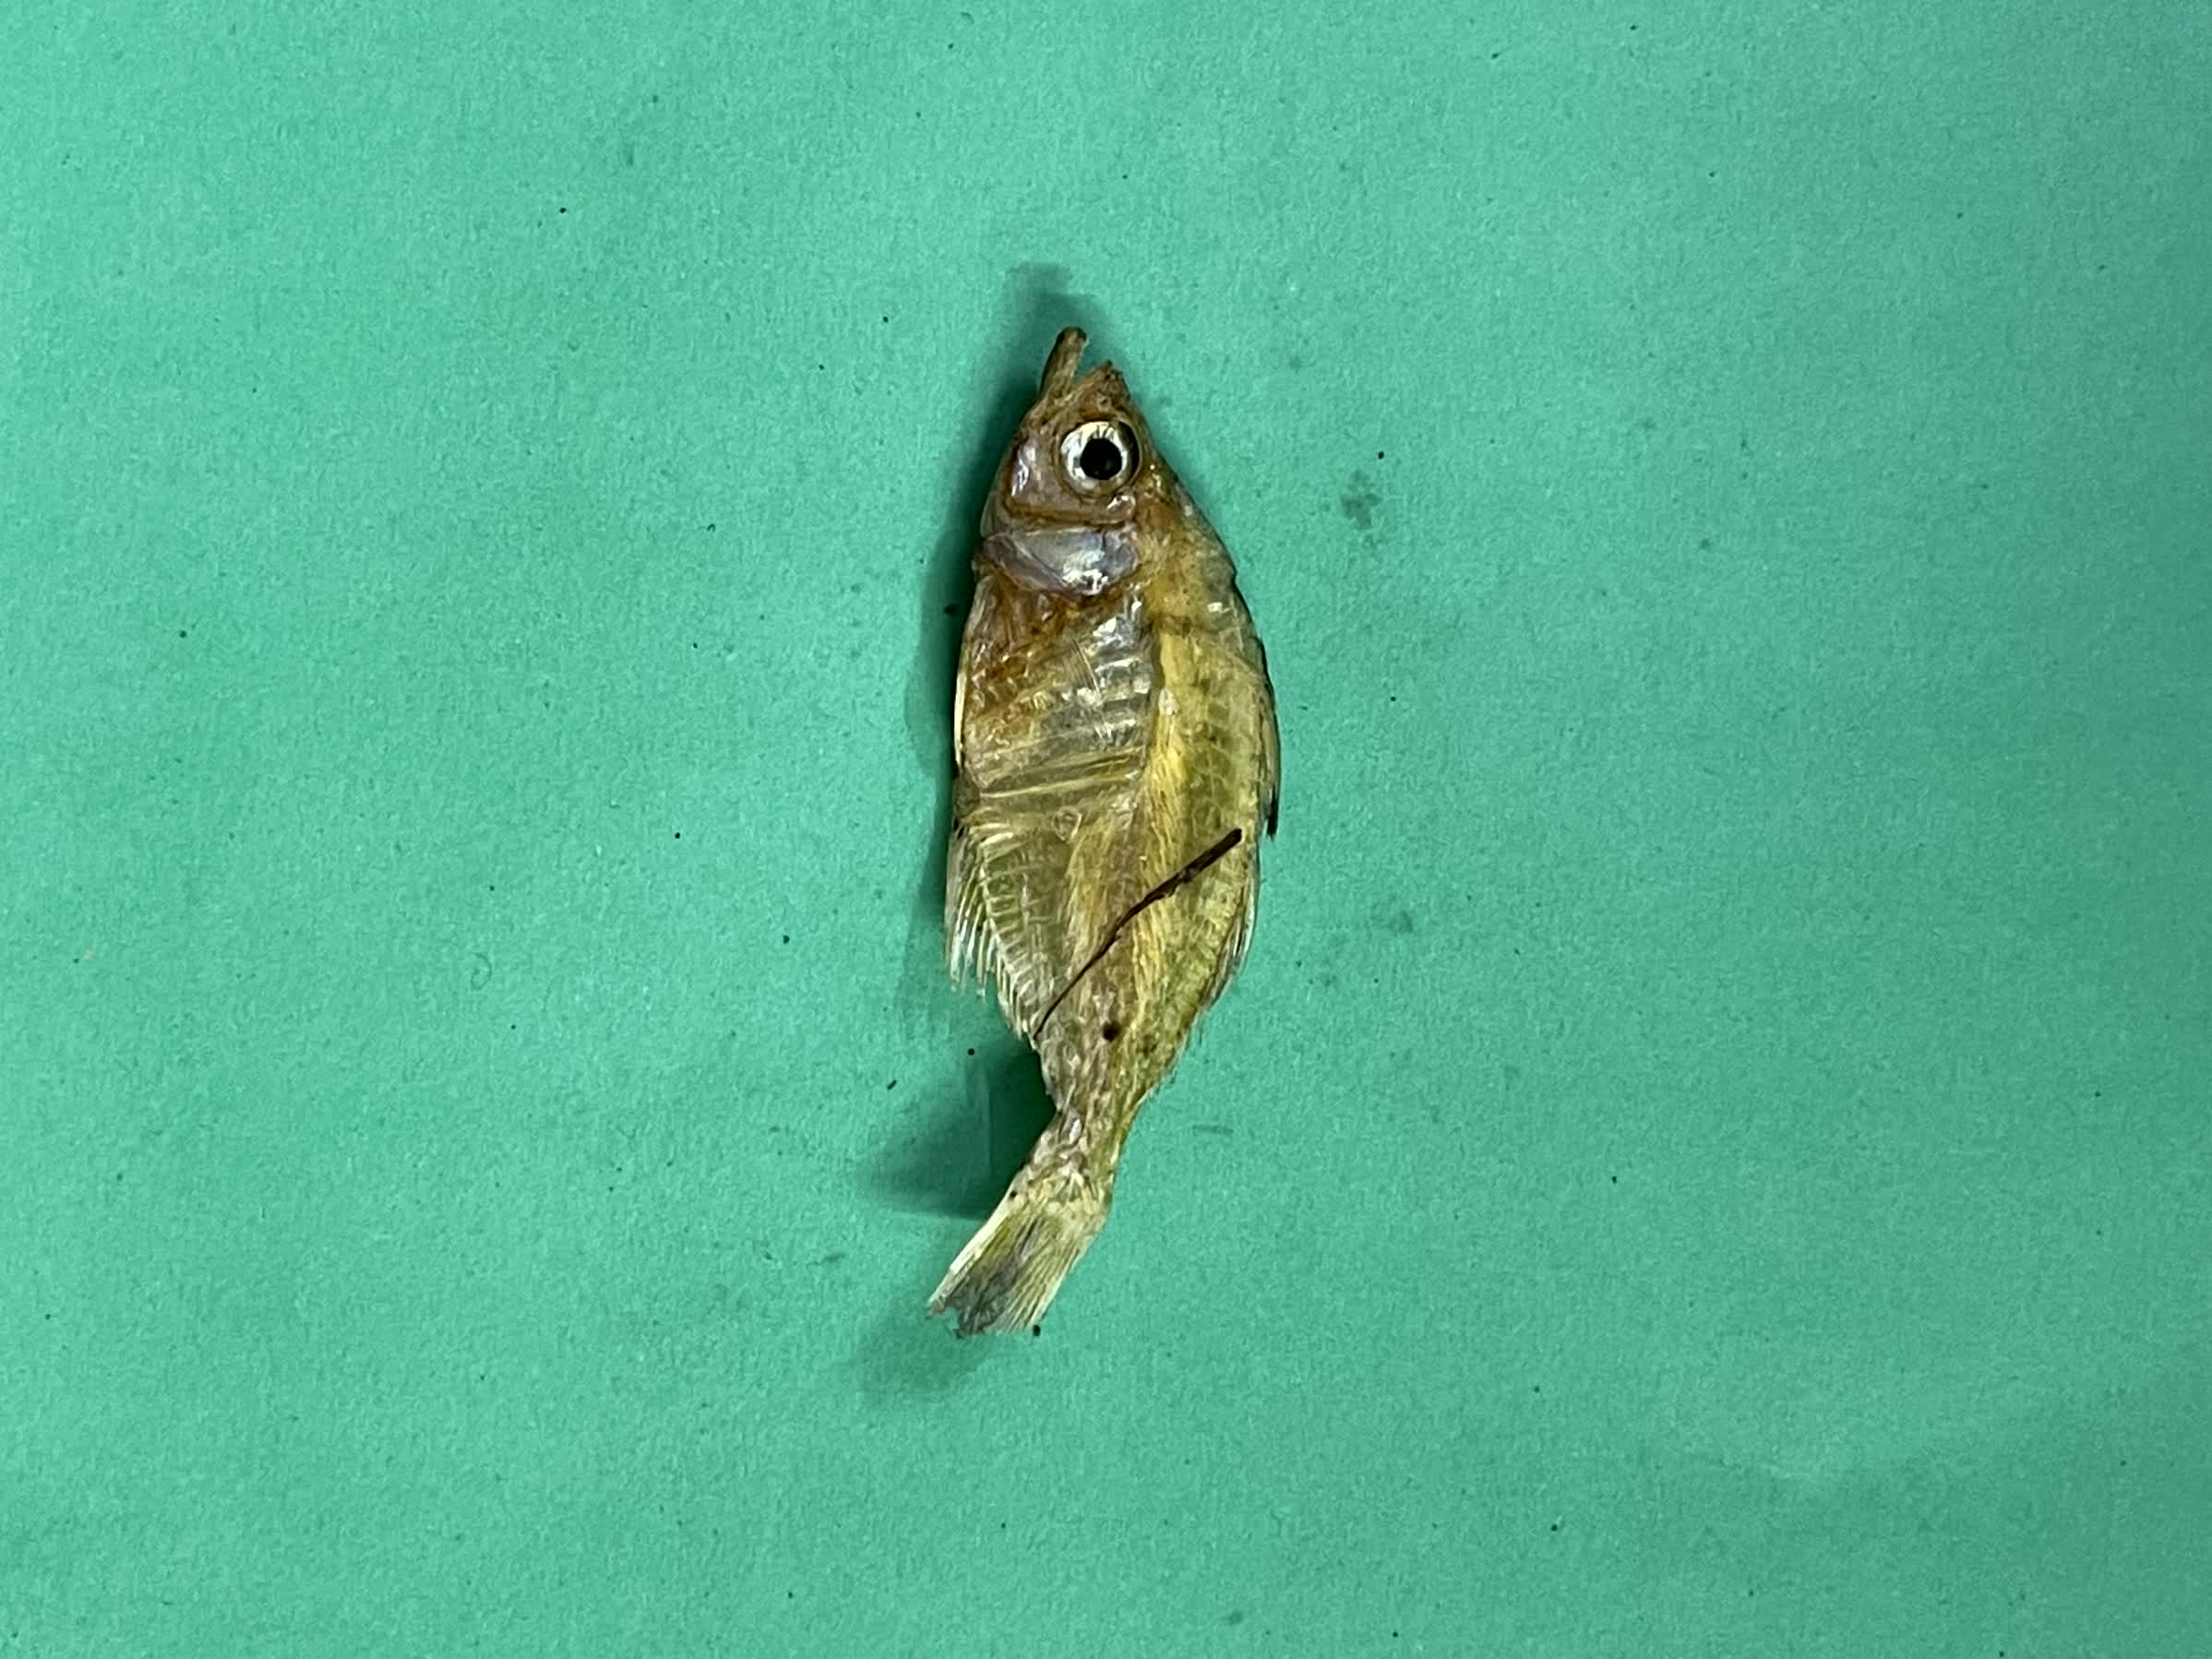
Species: Chanda